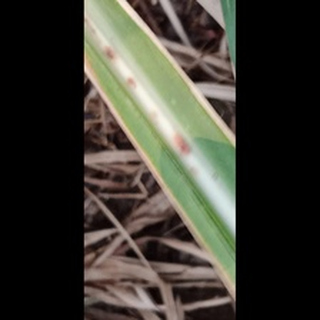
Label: sugarcane_red_rot